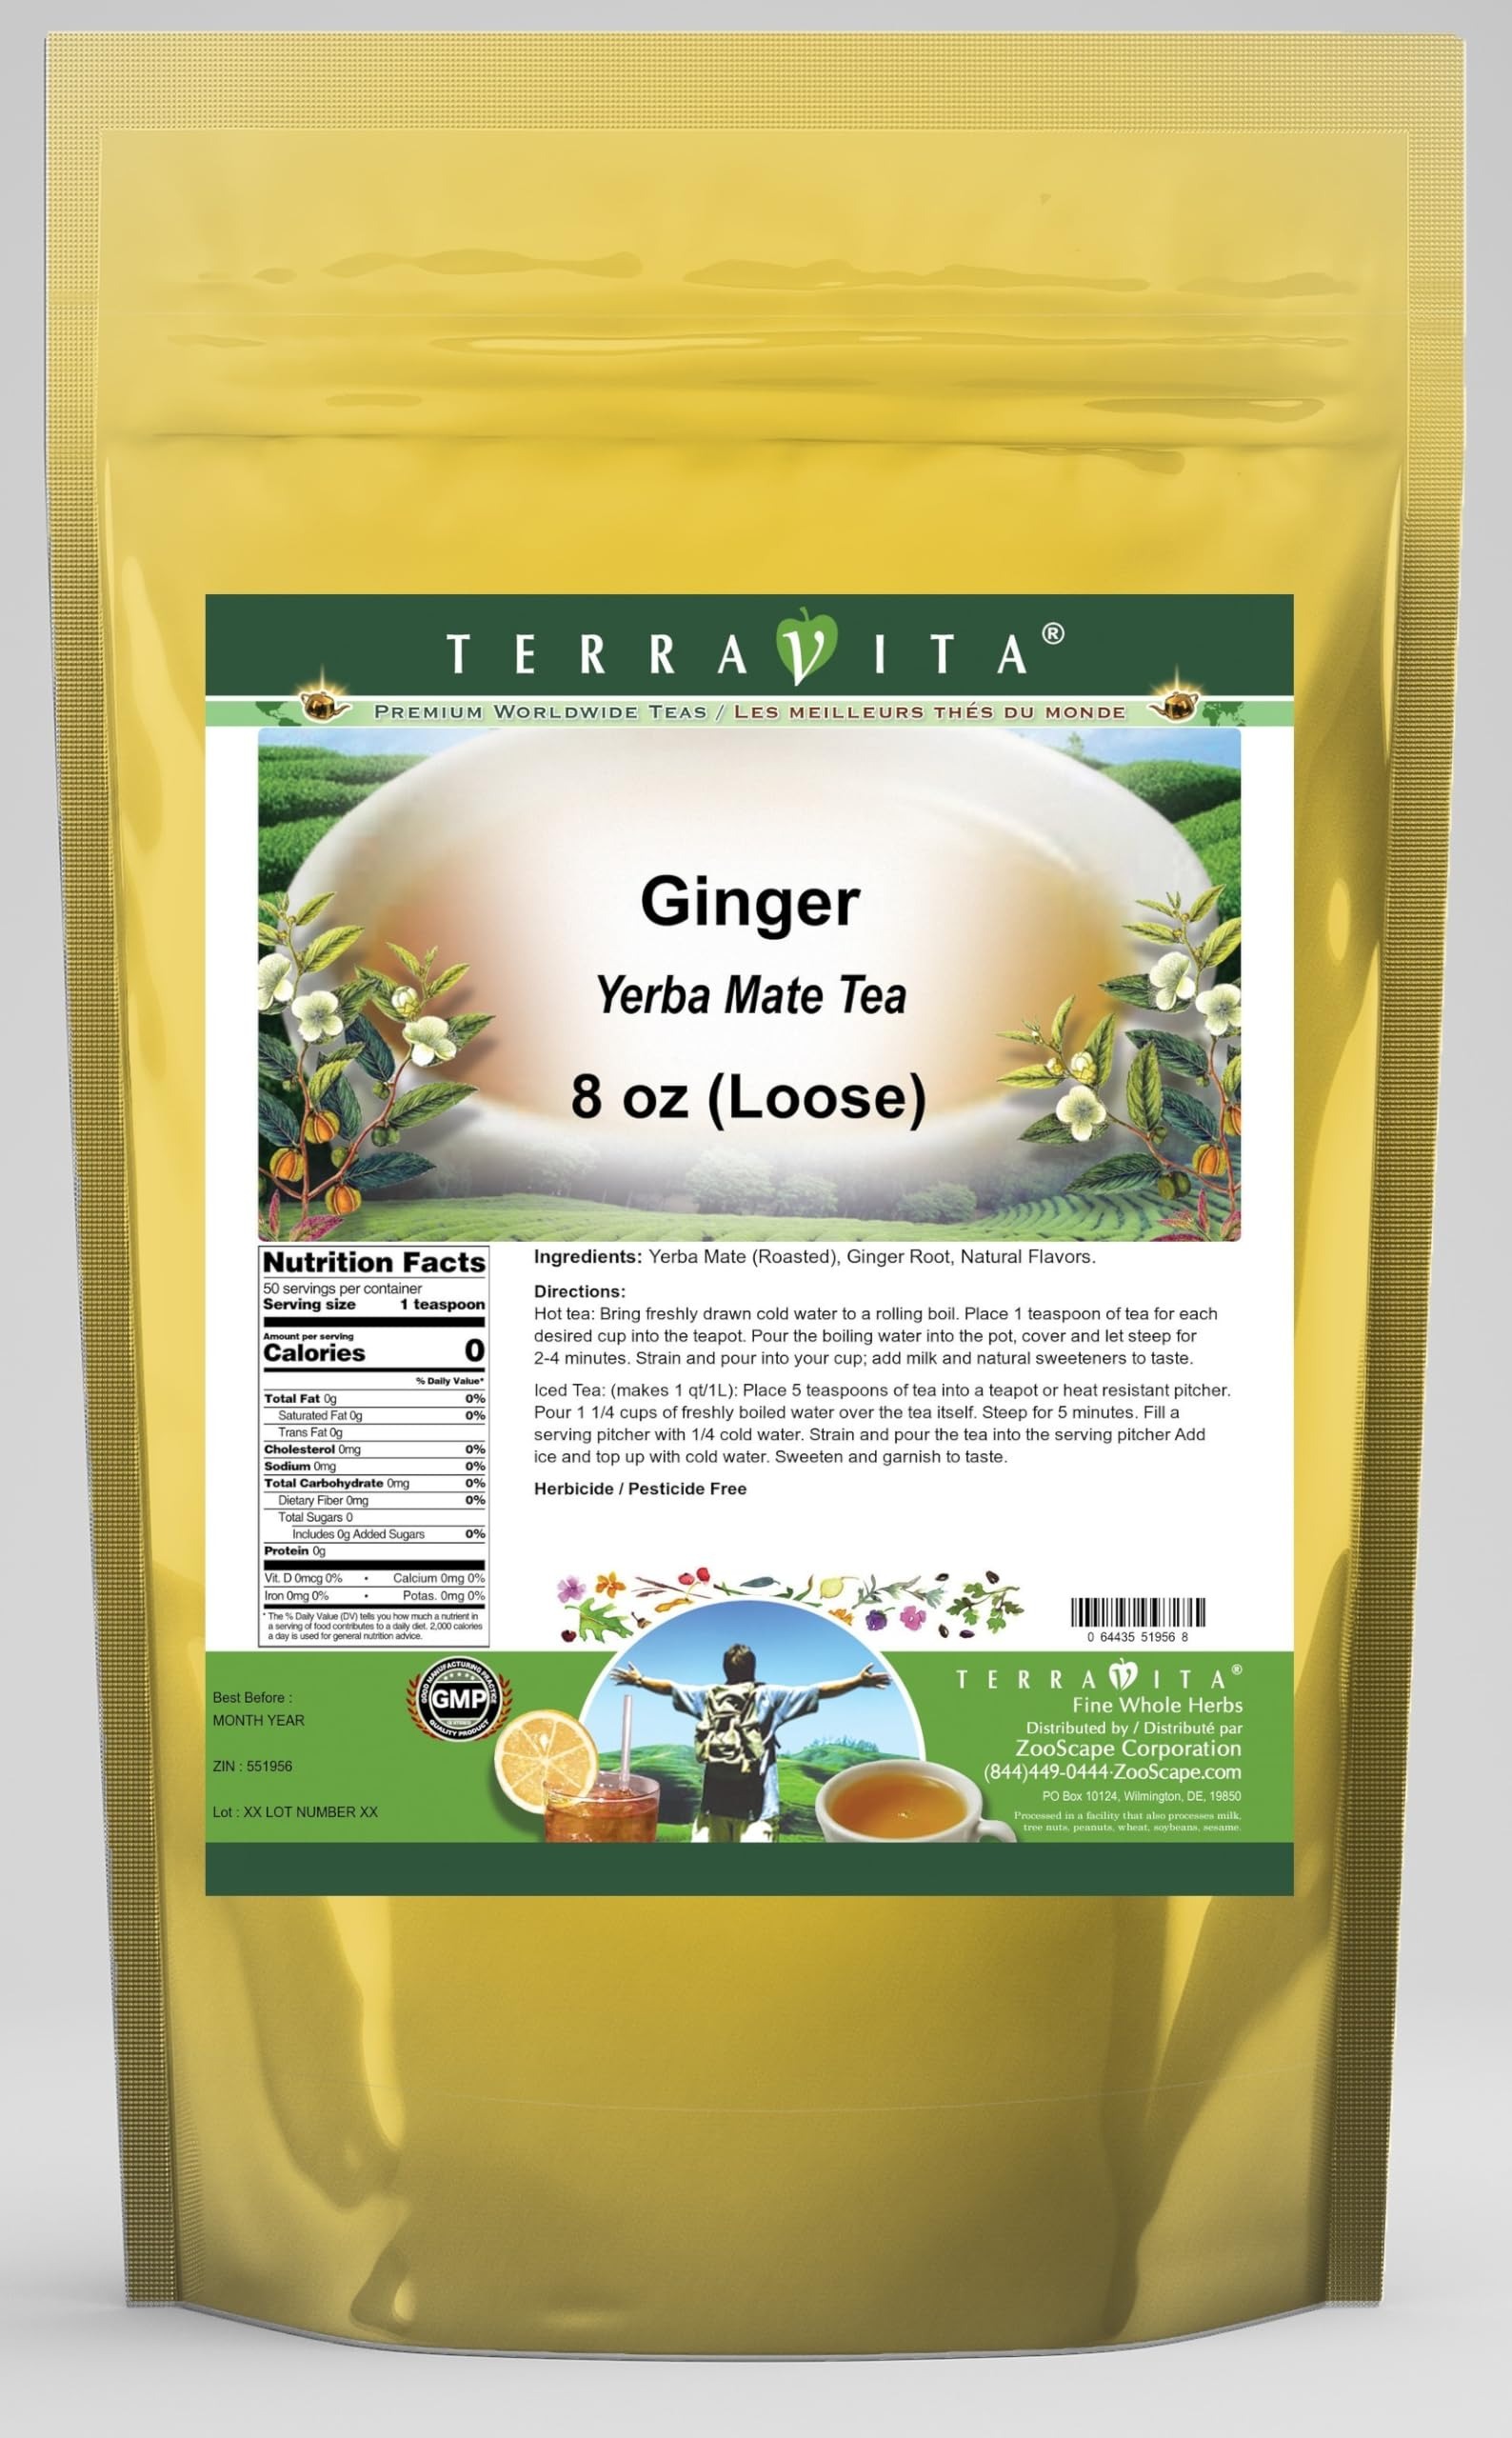
Item Name: Ginger Yerba Mate Tea (Loose) (8 oz, ZIN: 551956) - 2 Pack
Bullet Point 1: Our Ginger Yerba Mate tea is a scrumptuous all-natural flavored Yerba Mate coffee substitute with Ginger Root that will refresh you with its terrific taste! You will enjoy the earthy and acidity-free Ginger aroma and flavor again and again! - Ingredients: Yerba Mate, Ginger Root and Natural Ginger Flavor.
Bullet Point 2: No fillers.
Bullet Point 3: Manufacturer: TerraVita
Bullet Point 4: Size: 8 oz
Bullet Point 5: Loose Leaf Yerba Mate Tea - Packed in a convenient upright pouch!
Product Description: Our Ginger Yerba Mate tea is a scrumptuous all-natural flavored Yerba Mate coffee substitute with Ginger Root that will refresh you with its terrific taste! You will enjoy the earthy and acidity-free Ginger aroma and flavor again and again! - Ingredients: Yerba Mate, Ginger Root and Natural Ginger Flavor. - Hot tea brewing method: Bring freshly drawn cold water to a rolling boil. Place 1 teaspoon of tea for each desired cup into the teapot. Pour the boiling water into the pot, cover and let steep for 2-4 minutes. Strain and pour into your cup; add milk and natural sweeteners to taste. - Iced tea brewing method: (to make 1 liter/quart): Place 5 teaspoons of tea into a teapot or heat resistant pitcher. Pour 1 1/4 cups of freshly boiled water over the tea itself. Steep for 5 minutes. Fill a serving pitcher with 1/4 cold water. Strain and pour the tea into the serving pitcher Add ice and top up with cold water. Sweeten and garnish to taste. - TerraVita is an exclusive line of premium-quality, natural source products that use only the finest, purest and most potent ingredients found around the world. TerraVita is hallmarked by the highest possible standards of purity, potency, stability and freshness. All of our products are prepared with the highest elements of quality control, from raw materials through the entire manufacturing process, up to and including the moment that the bottles or bags are sealed for freshness and shipped out to you. Our highest possible standards are certified by independent laboratories and backed by our personal guarantee. - TerraVita exists to meet and ensure your family's health and wellness without the harmful effects of chemicals and health products. We strive to make all of our products affordable and reliable and are constantly searching the
Value: 16.0
Unit: Ounce

Price: 50.19